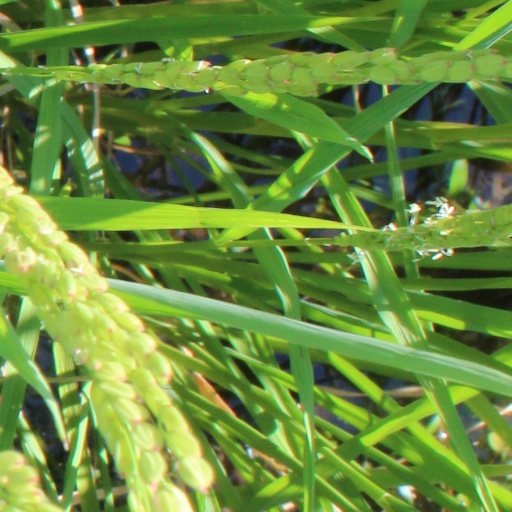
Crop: rice